Vernier spectroscopy

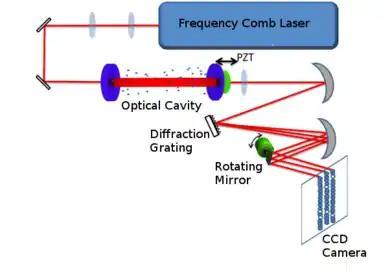

A simple realization of the Vernier spectroscopy setup has five basic components: a frequency comb, a scannable high finesse optical cavity, a diffraction grating, rotating mirror, and a CCD camera. The trace gas to be measured is put between the mirrors of the optical cavity to allow for optical path enhancement. The frequency comb is coupled into the resonator and made to form a Vernier ratio with the response function. The output of the cavity is reflected off a diffraction grating, providing angular separation of the frequency components of the beam. The diffracted beam is then reflected off the rotatable mirror and then focused onto the CCD camera. Three things must then happen in synchronization. The optical cavity scans through a free spectral range of the cavity while the rotating mirror simultaneously scans the direction perpendicular to the diffraction grating's diffraction plane. These two actions can be synchronized by means of a periodic ramp voltage which controls both the cavity scan (accomplished by a piezoelectric actuator) and mirror rotation (controlled by a stepper motor). If the CCD camera's exposure time is also set equal to the ramp voltage period, the resulting CCD image is a two dimensional matrix of approximately Gaussian peaks. In this manner, an entire spectrum is produced in the period of the ramp voltage. The time it takes to obtain a spectrum is limited by the cavity scan time, rotating mirror response, and minimum camera exposure time. This particular Vernier spectroscopy scheme is capable of producing an absorption spectrum of a trace gas (<1 ppmV) with tens of thousands of data points in less than a second.